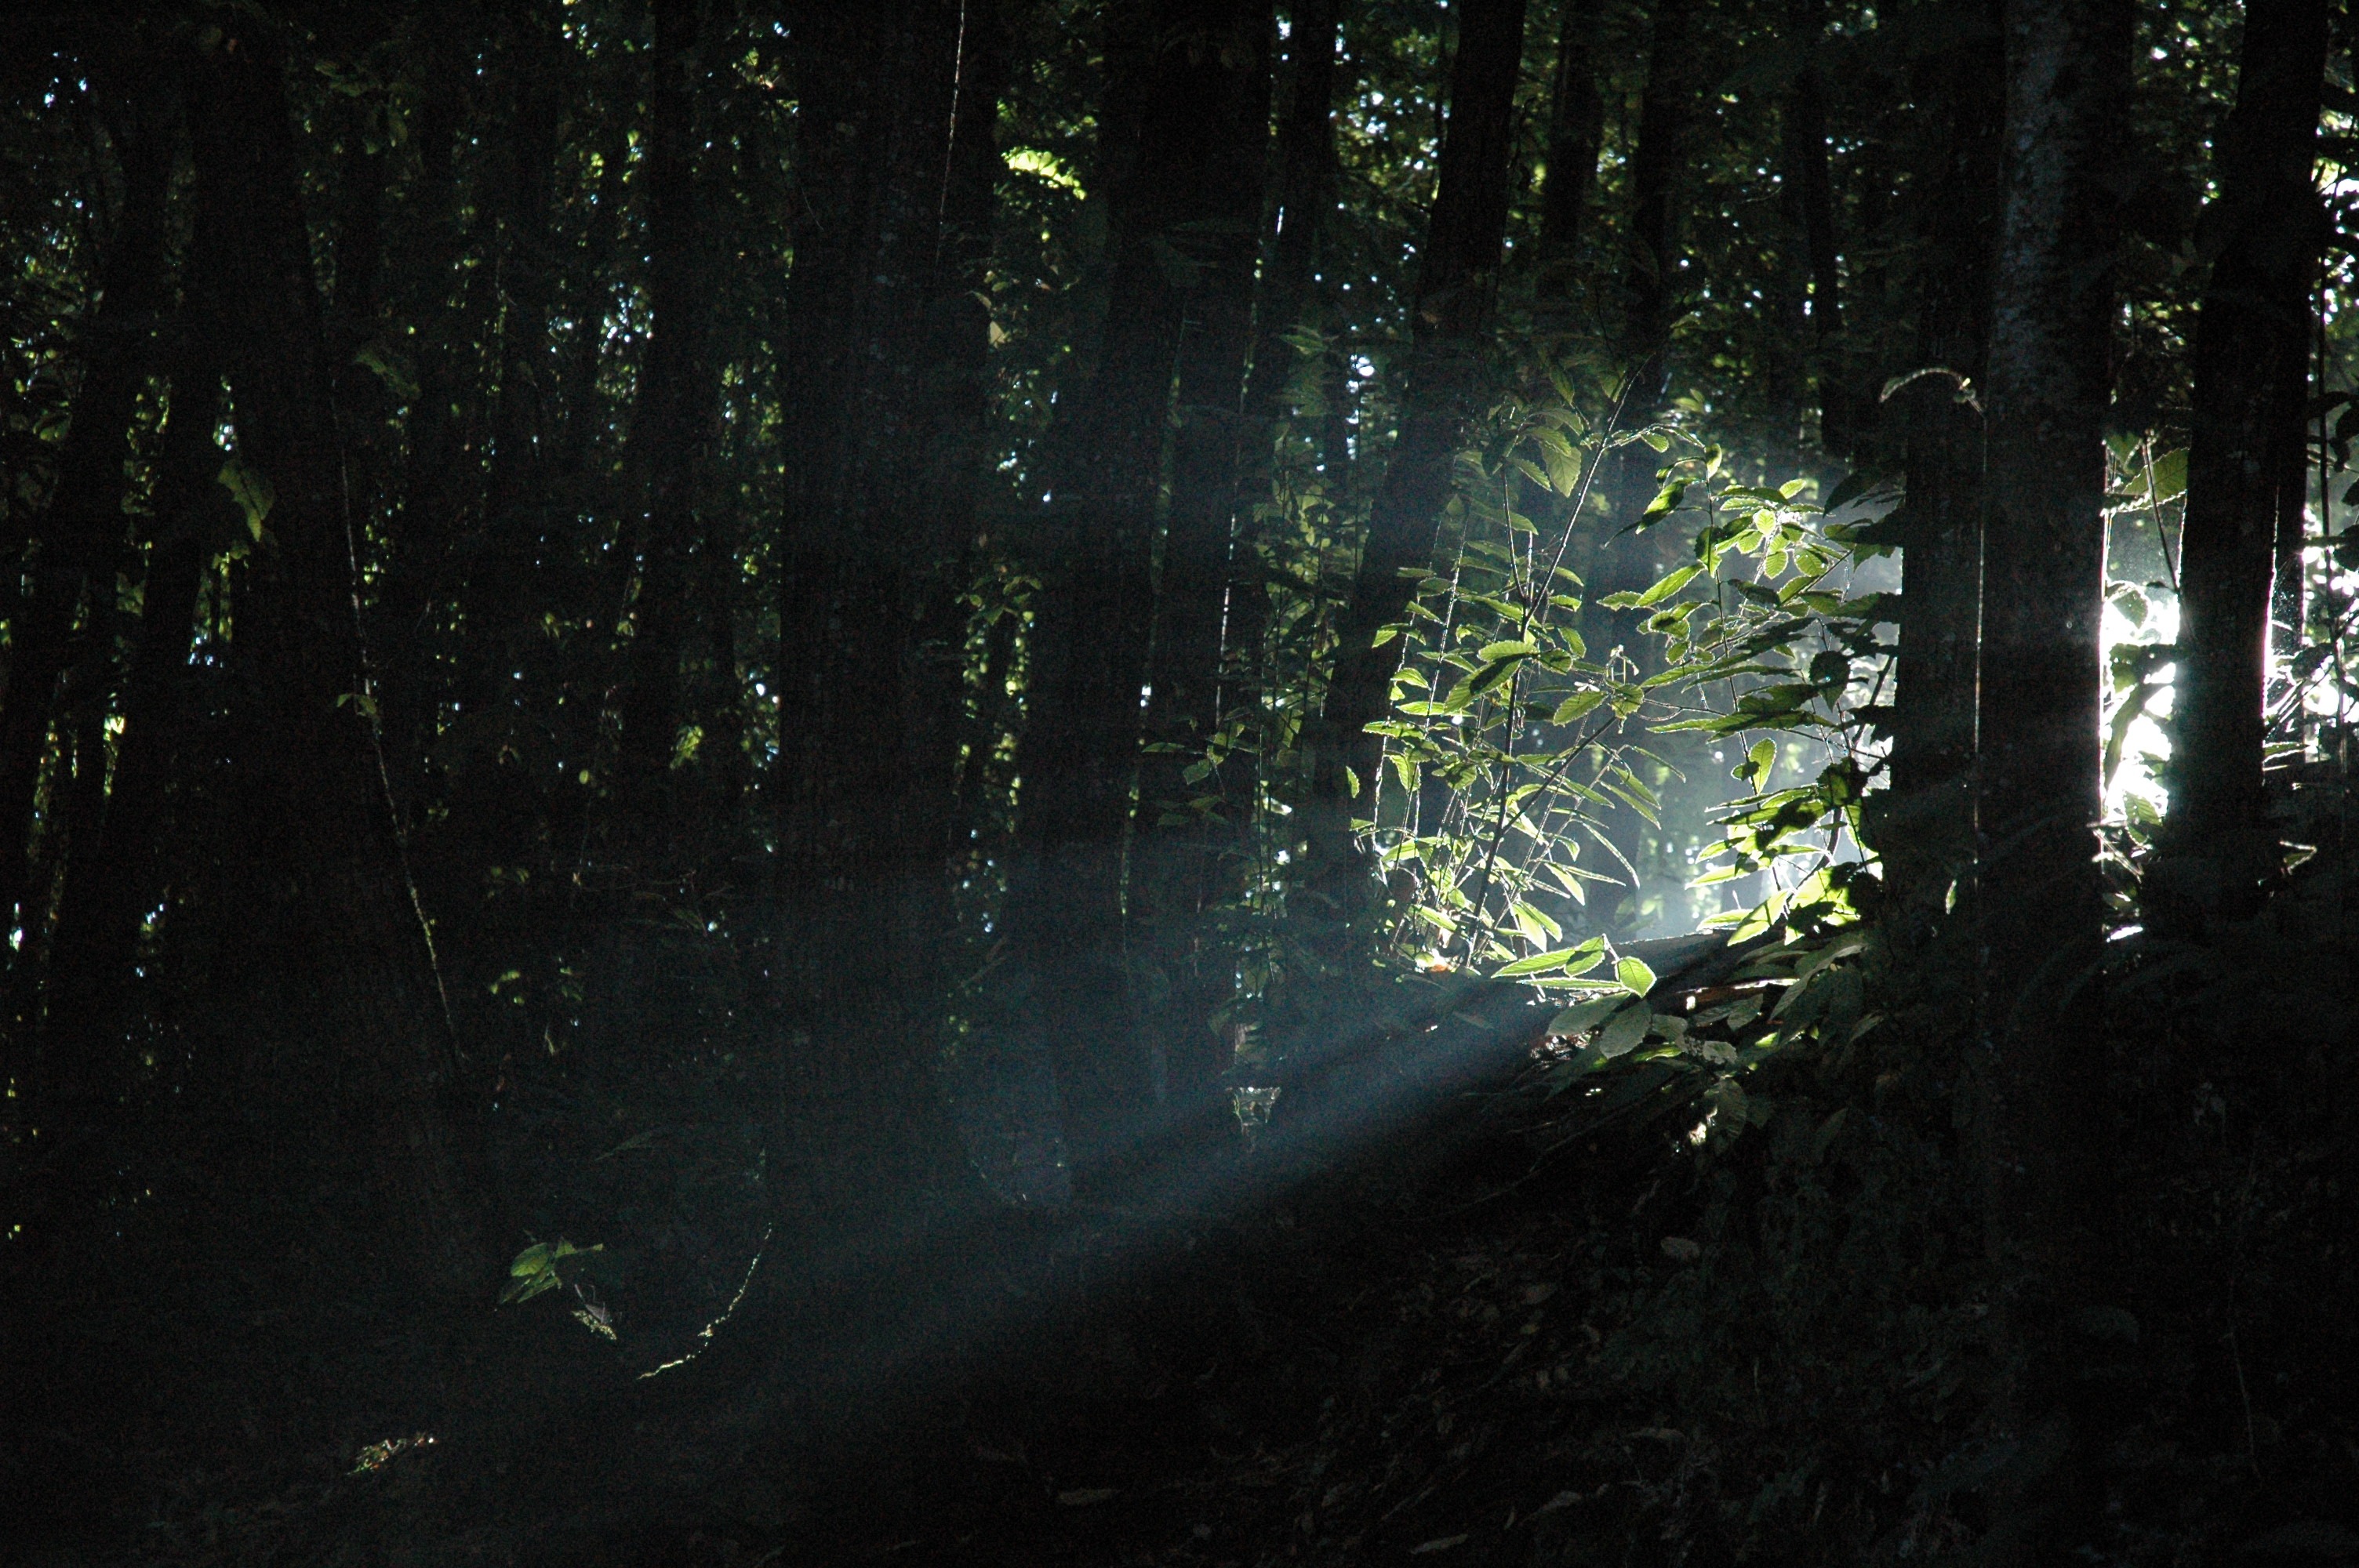
tree, nature, forest, branch, light, night, sunlight, morning, leaf, beam, green, jungle, insect, darkness, trees, rainforest, light beam, woodland, habitat, light rays, natural environment, atmospheric phenomenon, woody plant